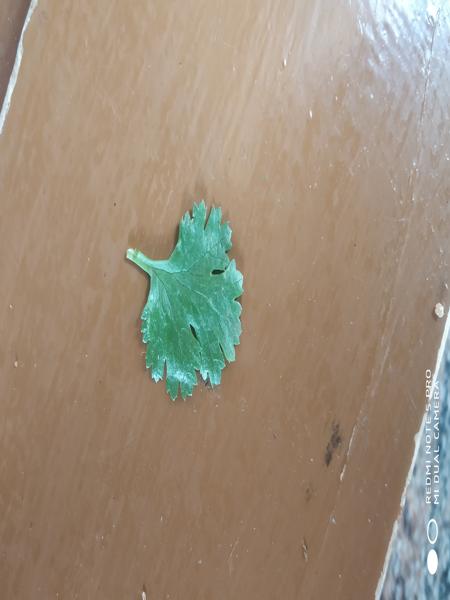
Plant: Coriender